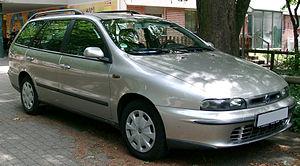
Fiat, acronyme de « Fabbrica Italiana Automobili Torino », est un constructeur automobile italien, basé au Lingotto à Turin. FIAT a été créée le 11 juillet 1899 au Palazzo Bricherasio par trente actionnaires, dont Giovanni Agnelli. Le constructeur a multiplié sa production par huit en cinq ans lors des années magiques de l'automobile italienne, devenant à lui seul le symbole du « miracle économique italien ».